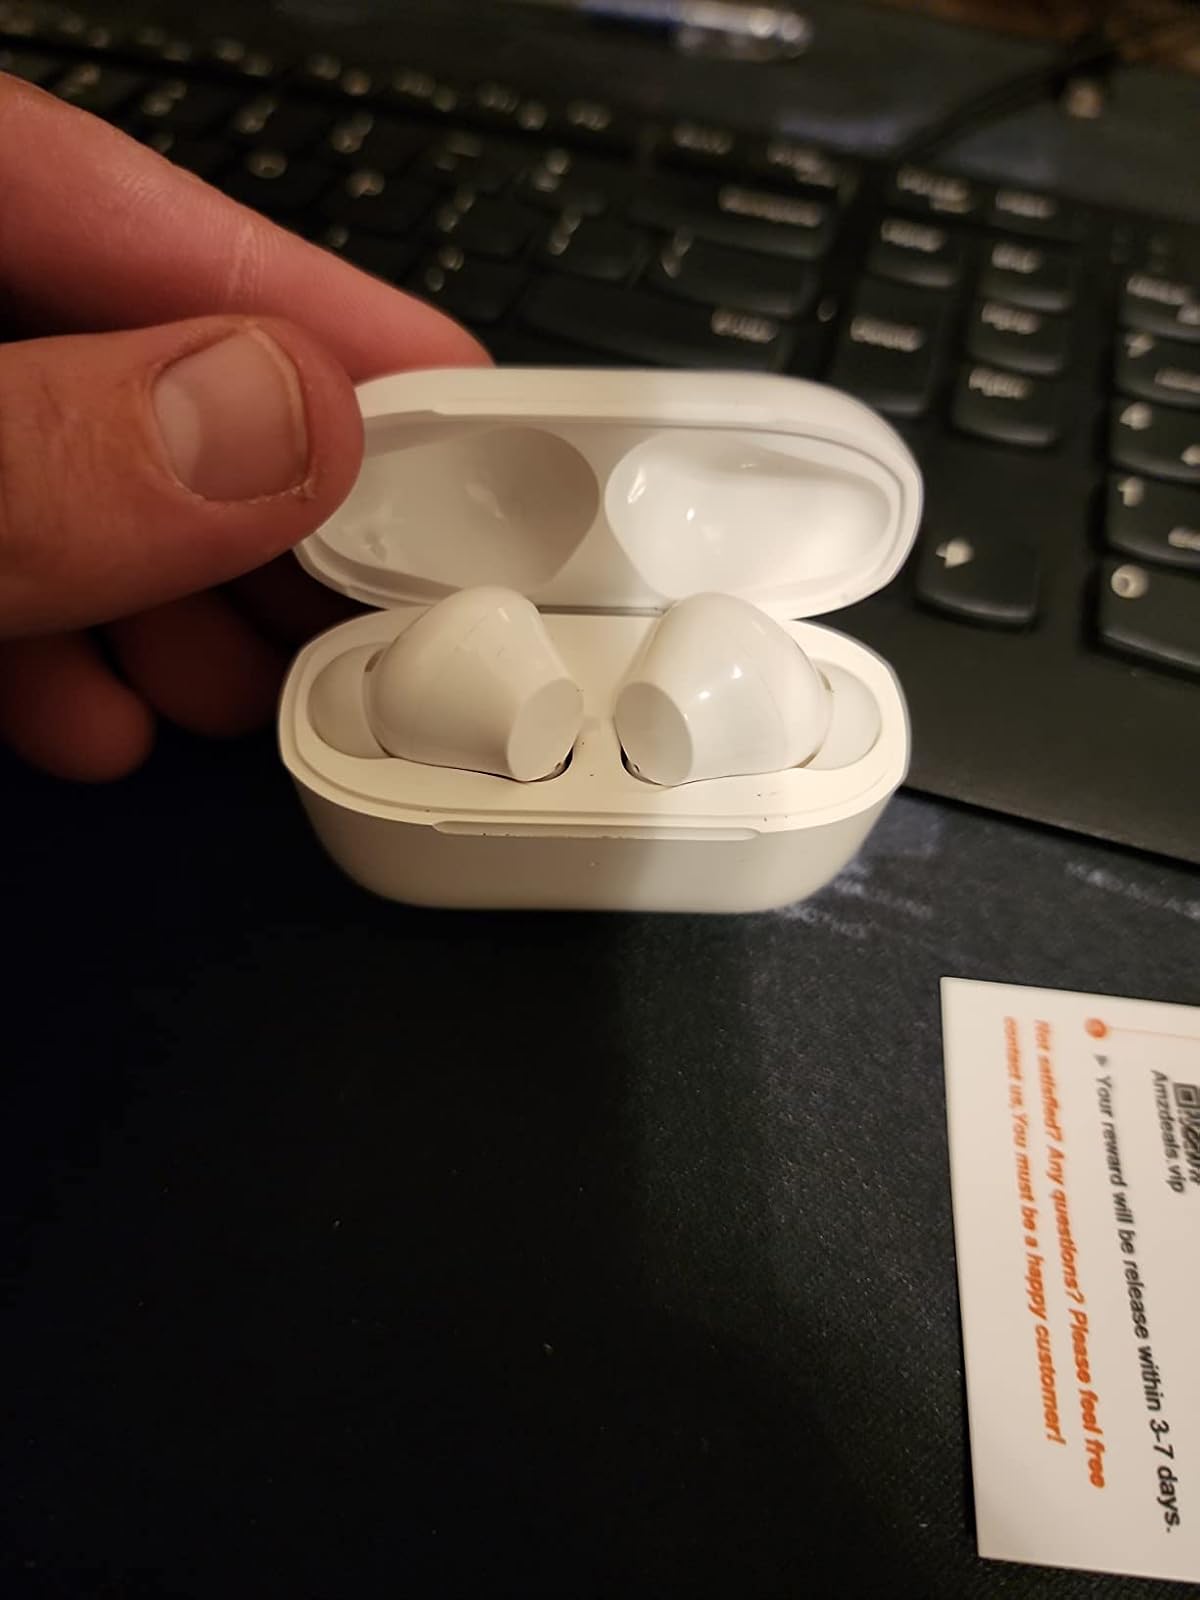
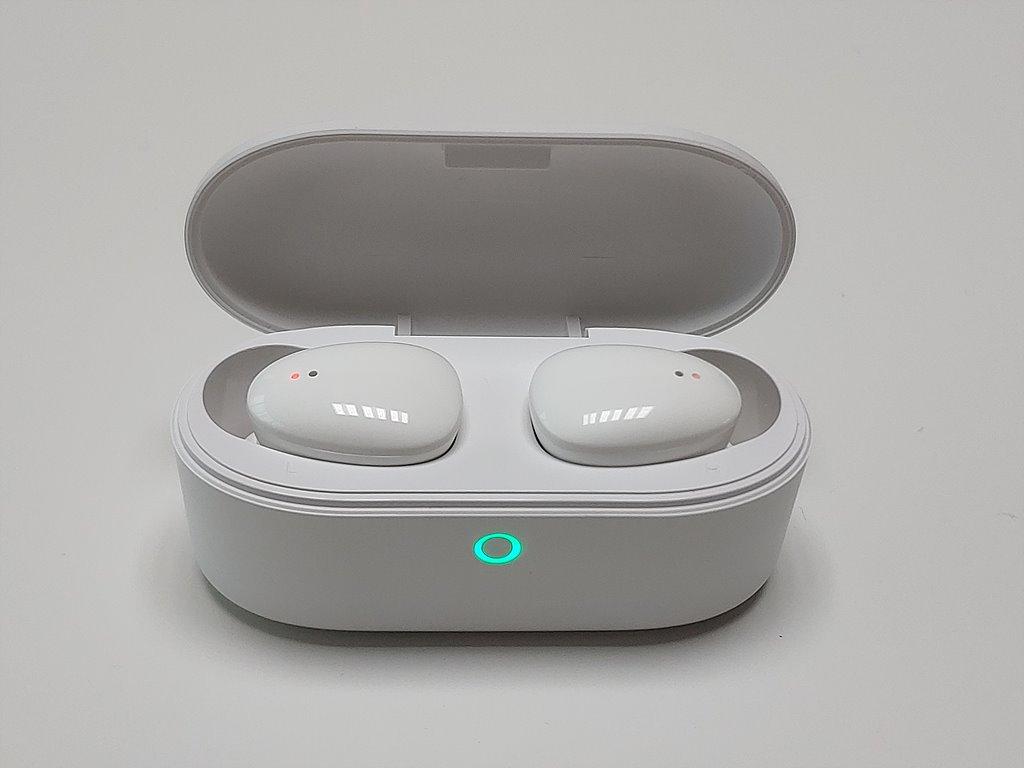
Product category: earbuds
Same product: no